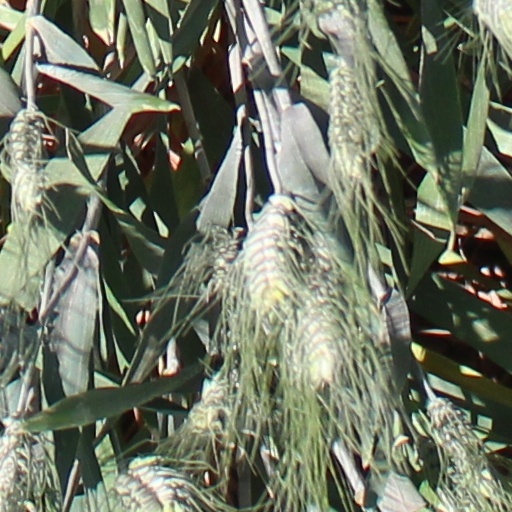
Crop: wheat